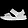
Label: Sandal